Gävle

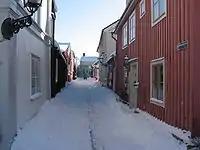
Old town (Gamla stan)

It is believed that the name "Gävle" derives from the word , meaning river banks in Old Swedish and referring to the Gavleån (Gävle River). The oldest settlement was called "Gävle-ägarna", which means "Gavel-owners". This name was shortened to "Gävle", then "Gefle", and finally "Gävle".